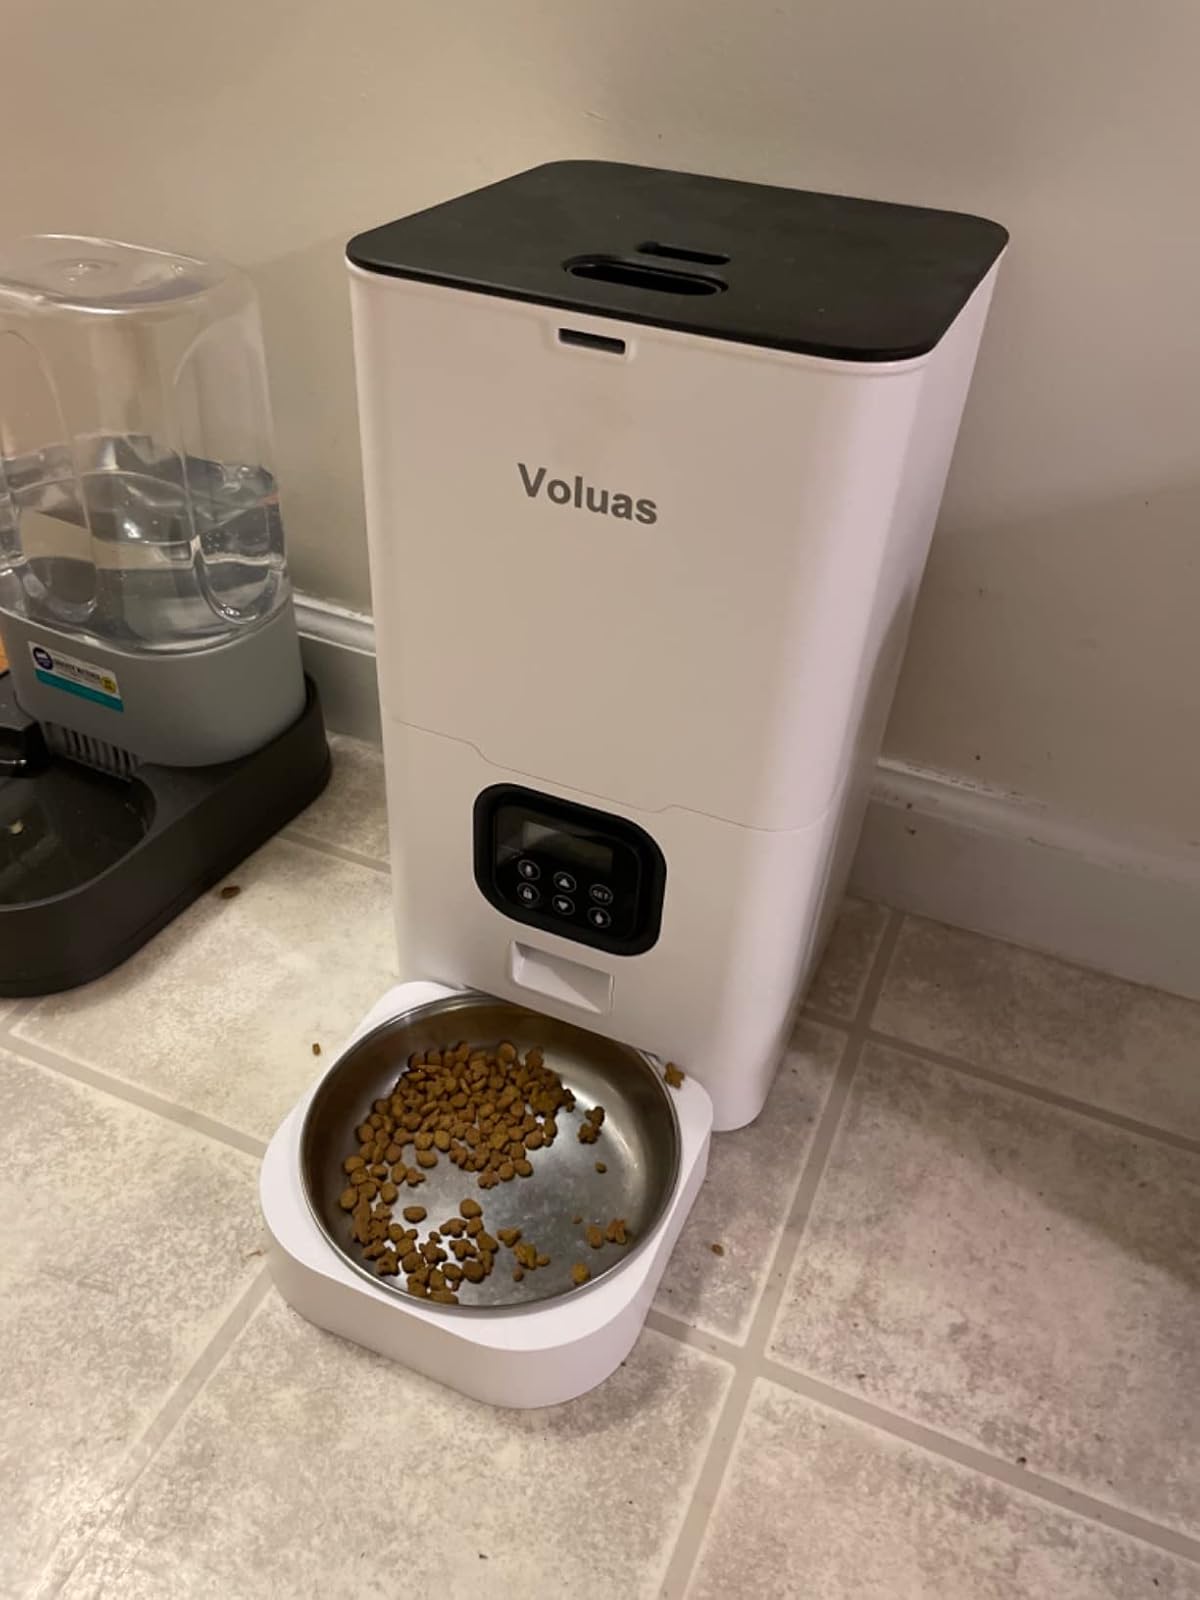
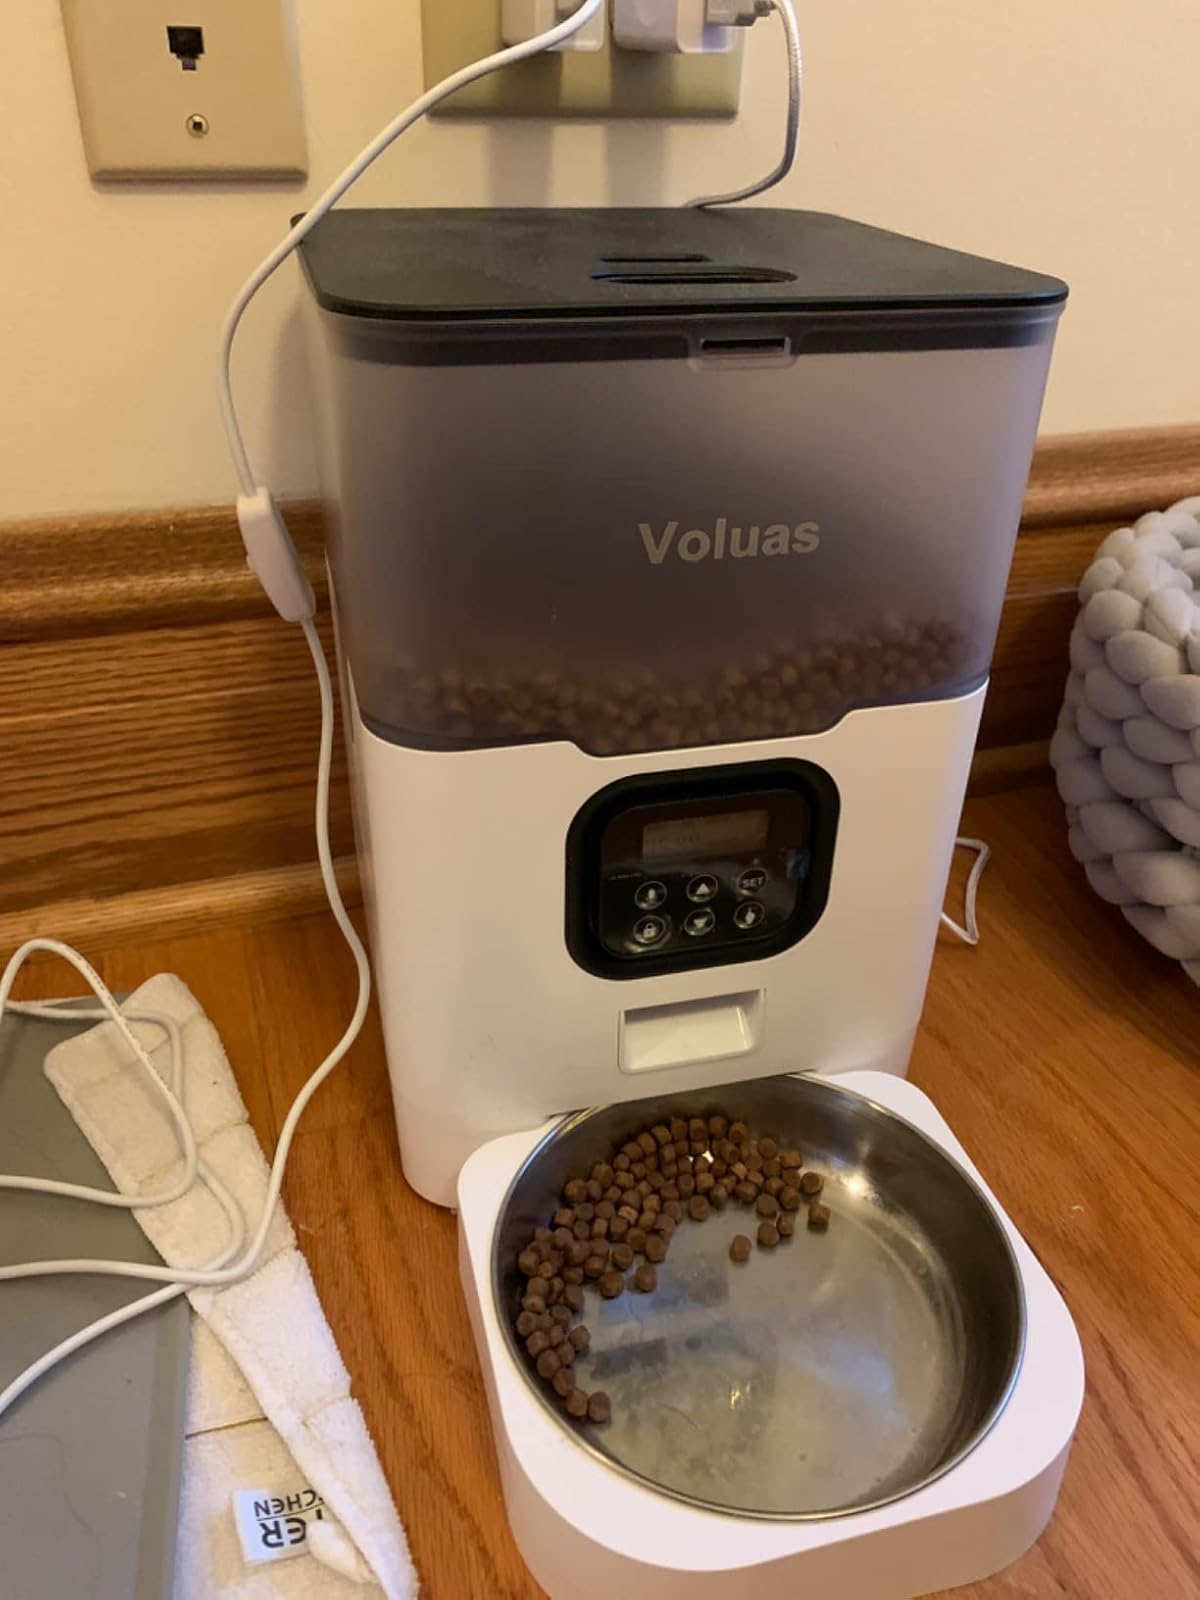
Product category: items_feeder
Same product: no